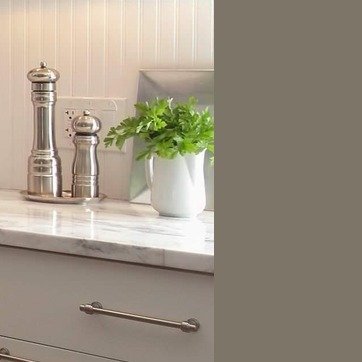
Material: ceramic